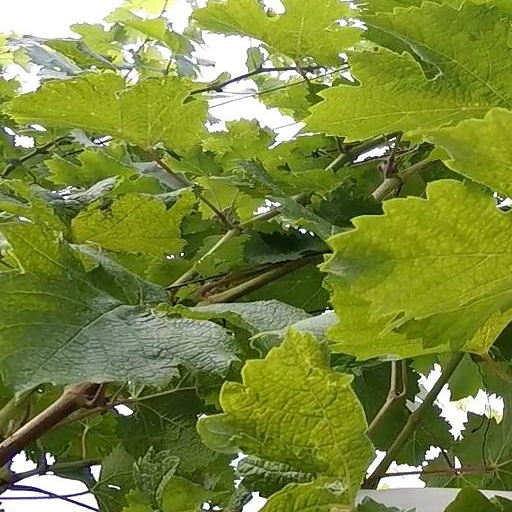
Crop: grape